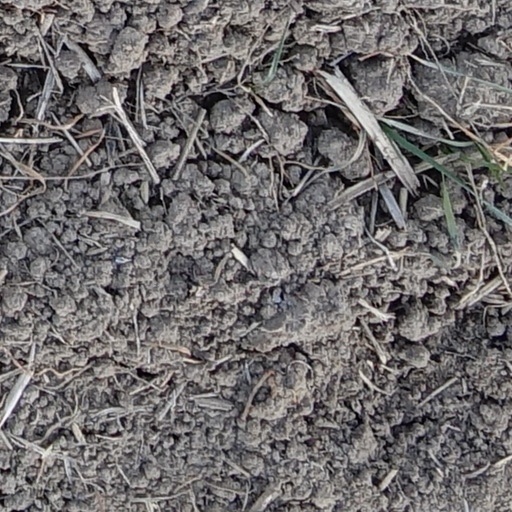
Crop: wheat